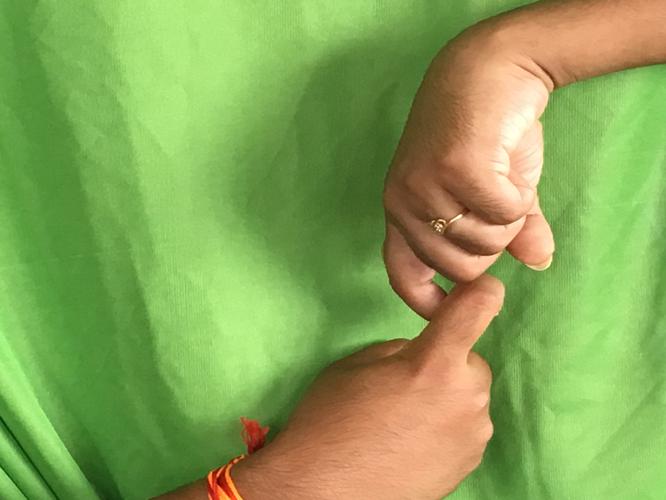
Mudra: Pasha
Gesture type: double_hand